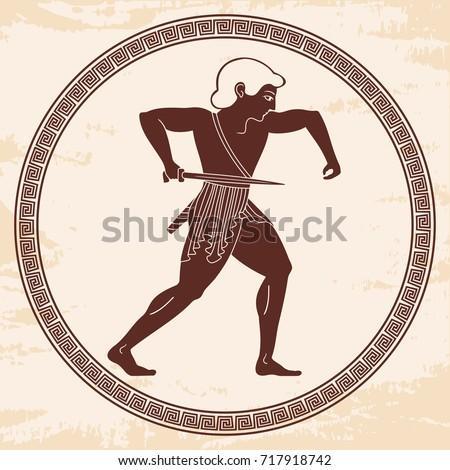
a warrior with a sword in his hands .